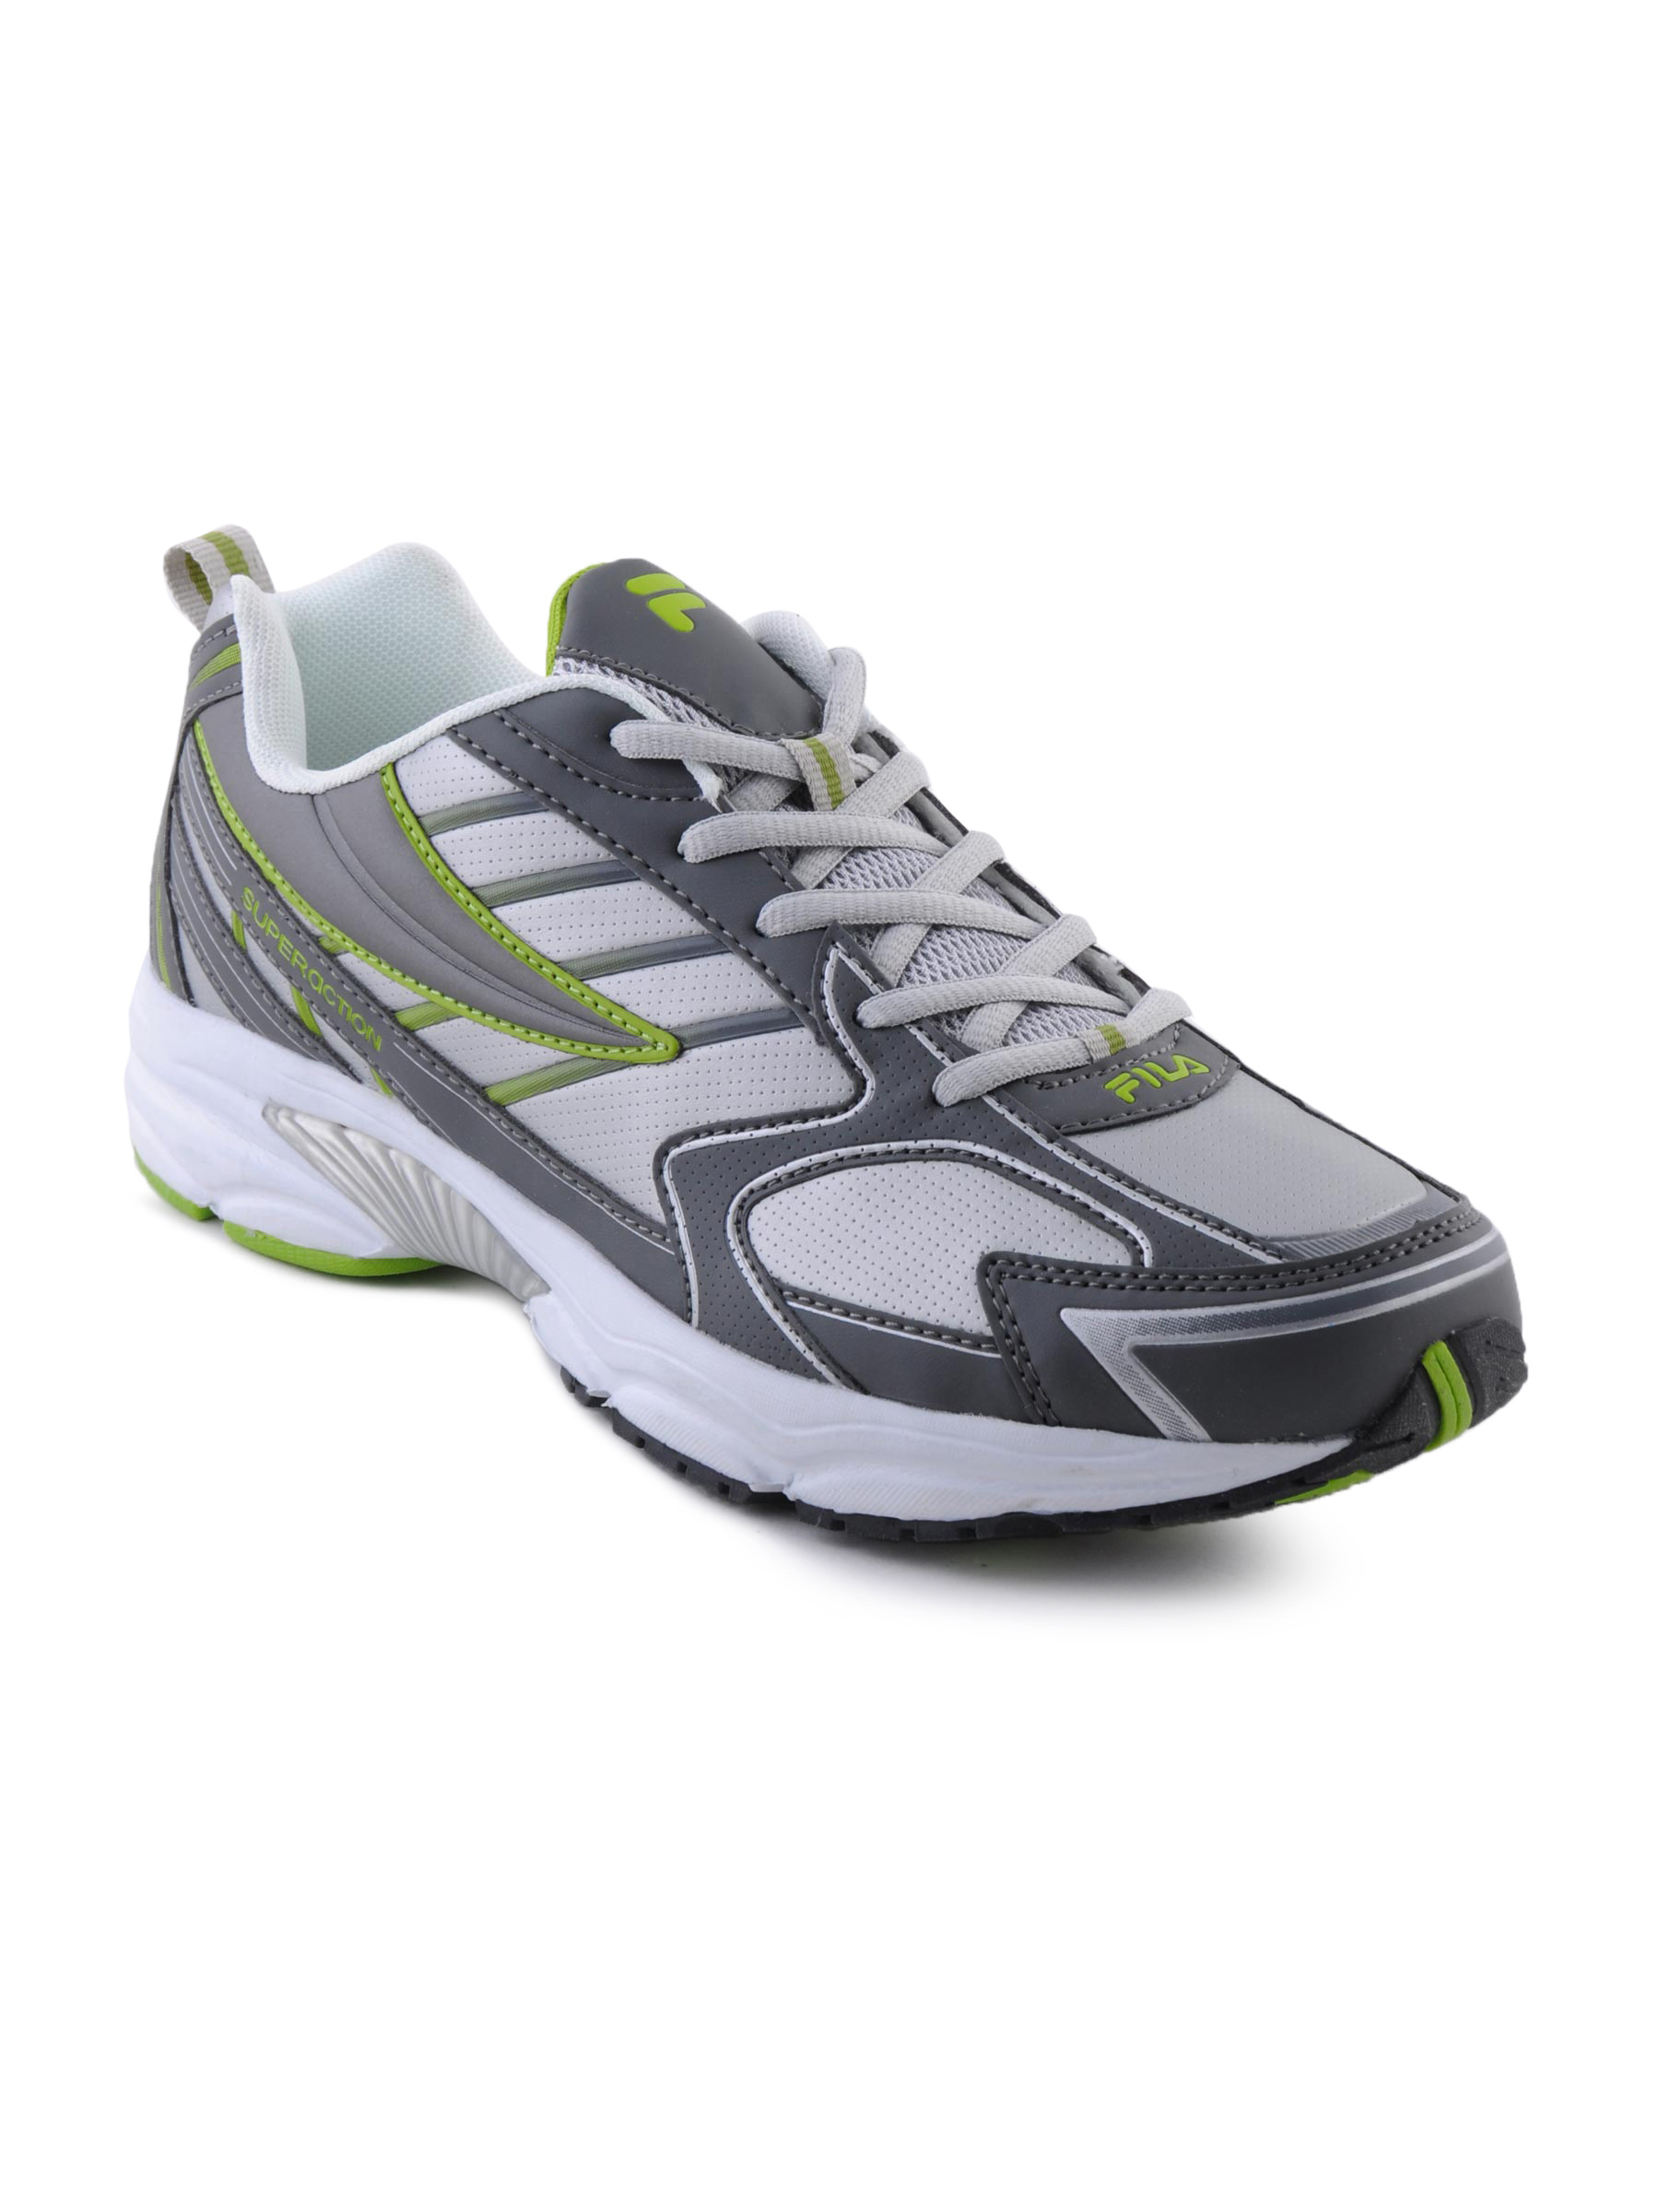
Fila Men Destiny Grey Sports Shoes
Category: Footwear / Shoes / Sports Shoes
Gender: Men
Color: Grey
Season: Fall 2011
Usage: Sports